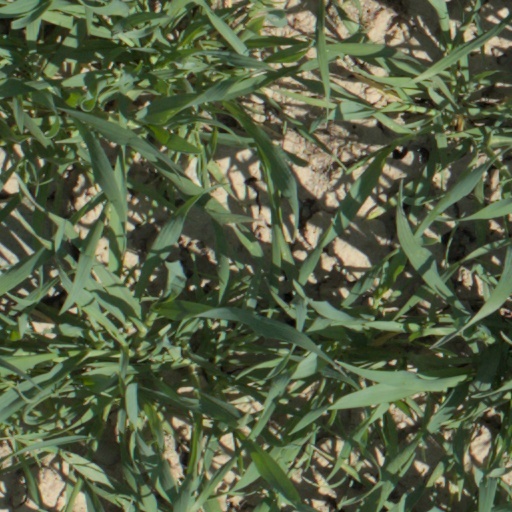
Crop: wheat